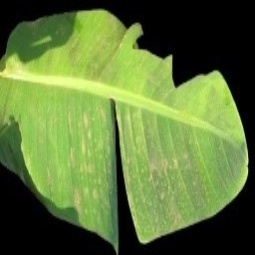
Label: Healthy